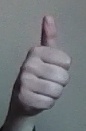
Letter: aleff